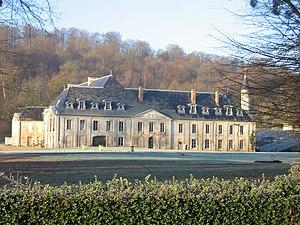
Abbaye de Gruchet-le-Valasse, en Seine-Maritime, Haute-Normandie/ Photographie personnelle, prise en décembre 2004, par l'utilisateur Urban/ GFDL
Cet article recense les monuments historiques de l'arrondissement du Havre, dans le département de la Seine-Maritime, en France.
Cet article liste les abbayes cisterciennes actives ou ayant existé sur le territoire français actuel. Ces abbayes ont appartenu, à différentes époques, à des ordres ou des congrégations ou des groupements dits « cisterciens ».